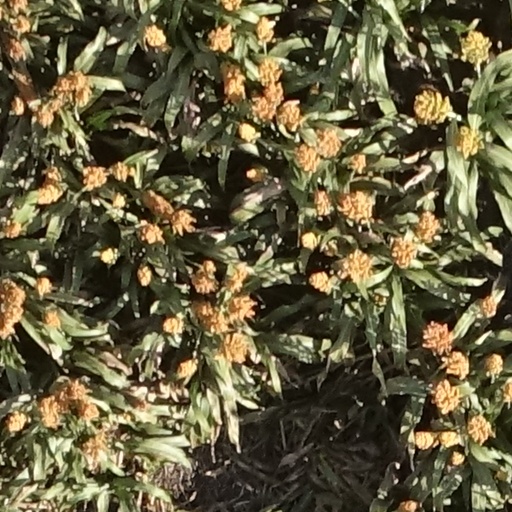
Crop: sorghum